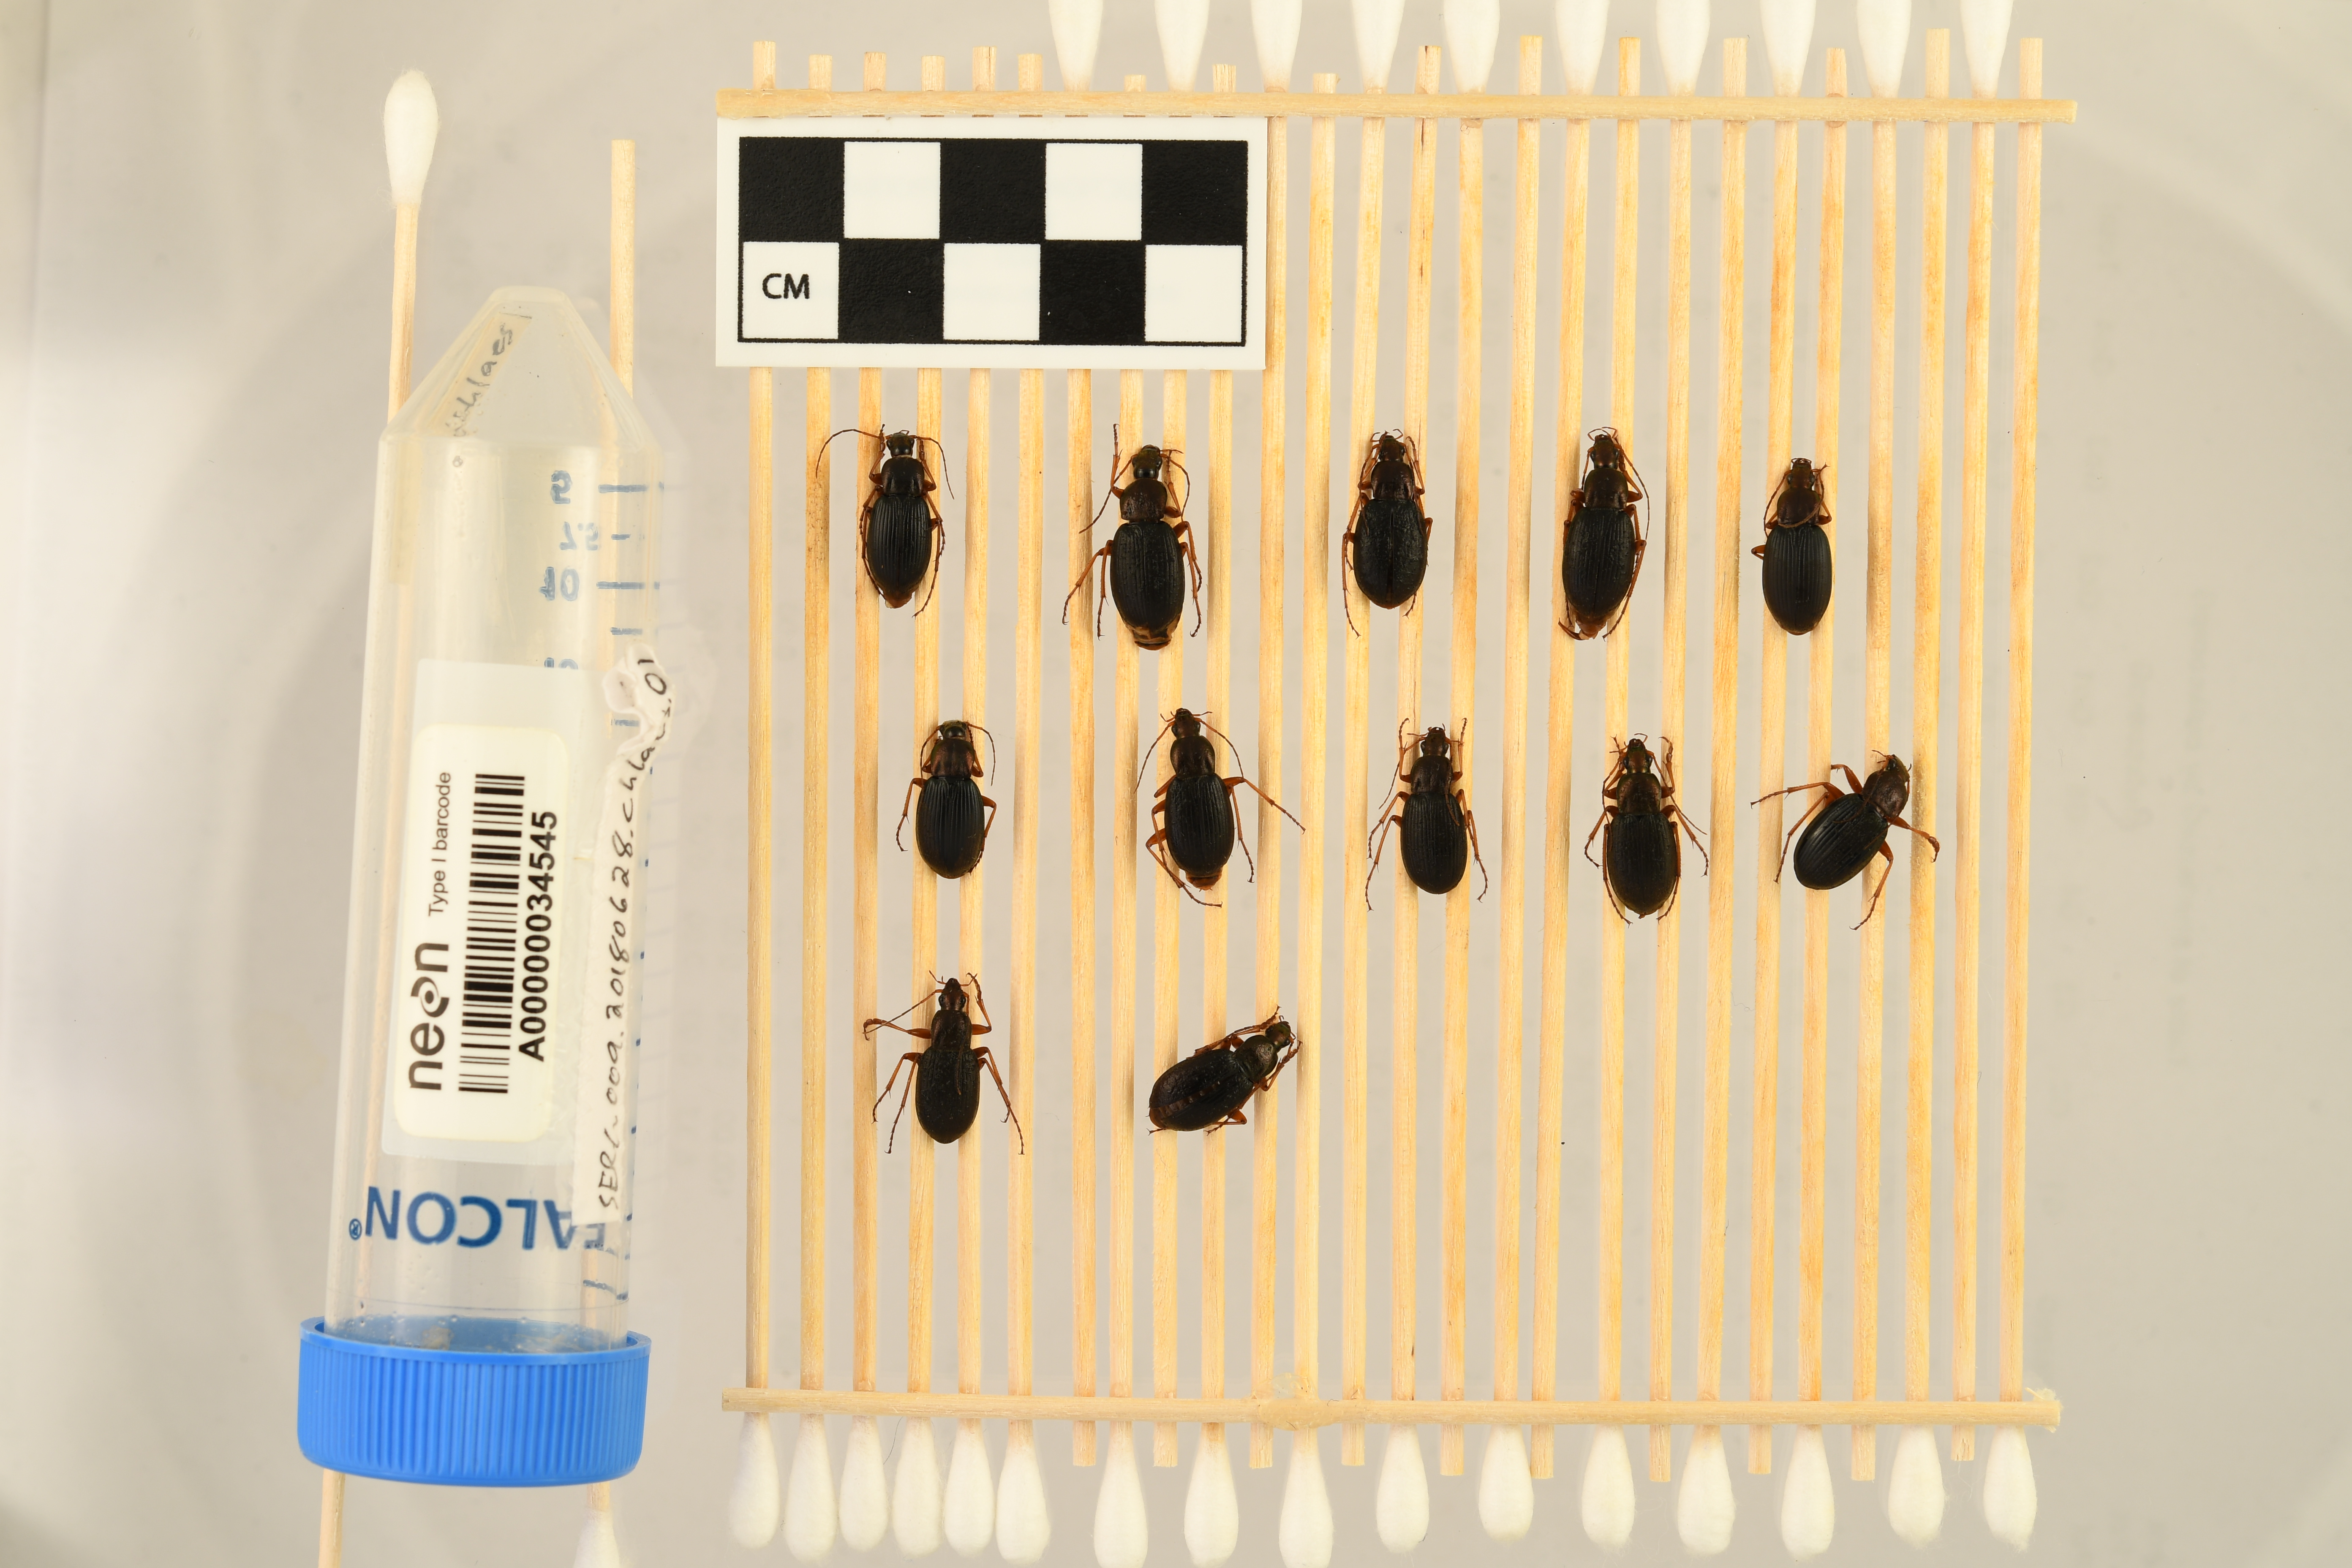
Chlaenius aestivus — Smithsonian Environmental Research Center NEON, plot SERC_009. Beetle 9, ElytraLength: 0.9228 cm (lying flat: Yes)

Chlaenius aestivus — Smithsonian Environmental Research Center NEON, plot SERC_009. Beetle 9, ElytraWidth: 0.5116 cm (lying flat: Yes)

Chlaenius aestivus — Smithsonian Environmental Research Center NEON, plot SERC_009. Beetle 10, ElytraLength: 0.9506 cm (lying flat: Yes)

Chlaenius aestivus — Smithsonian Environmental Research Center NEON, plot SERC_009. Beetle 10, ElytraWidth: 0.5112 cm (lying flat: Yes)

Chlaenius aestivus — Smithsonian Environmental Research Center NEON, plot SERC_009. Beetle 11, ElytraLength: 0.8895 cm (lying flat: Yes)

Chlaenius aestivus — Smithsonian Environmental Research Center NEON, plot SERC_009. Beetle 11, ElytraWidth: 0.49 cm (lying flat: Yes)

Chlaenius aestivus — Smithsonian Environmental Research Center NEON, plot SERC_009. Beetle 12, ElytraLength: 0.9222 cm (lying flat: Yes)

Chlaenius aestivus — Smithsonian Environmental Research Center NEON, plot SERC_009. Beetle 12, ElytraWidth: 0.4346 cm (lying flat: Yes)